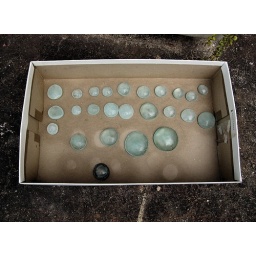
glass drops in a box